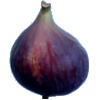
Label: Fig 1